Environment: real
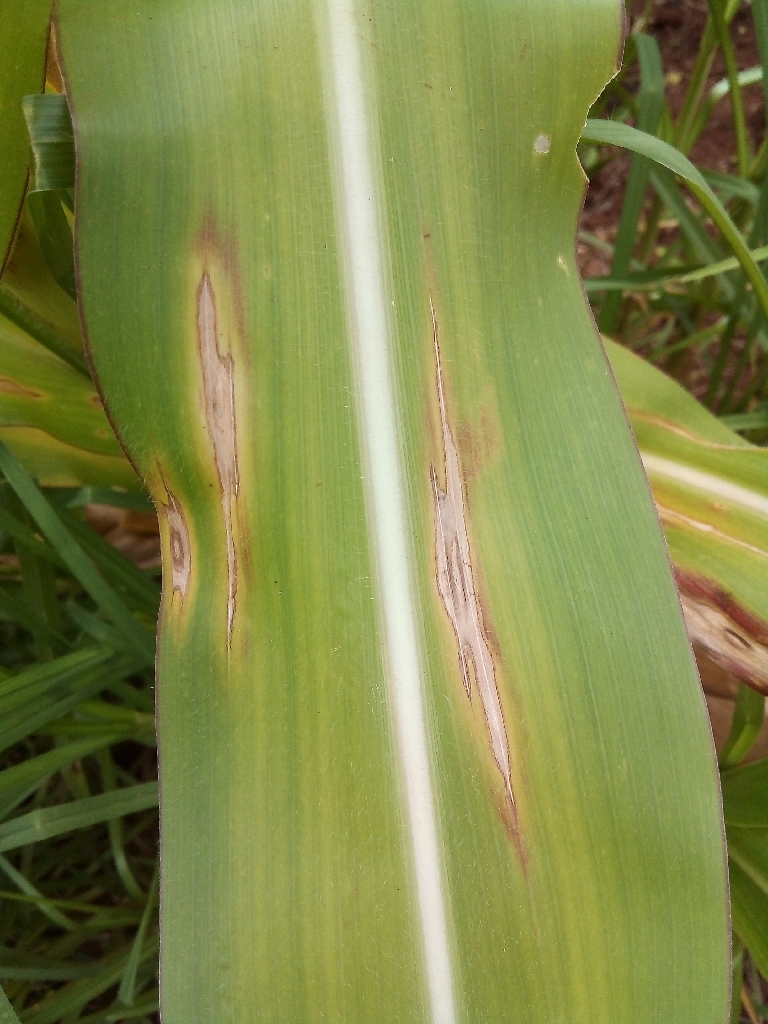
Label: northern_corn_leaf_blight